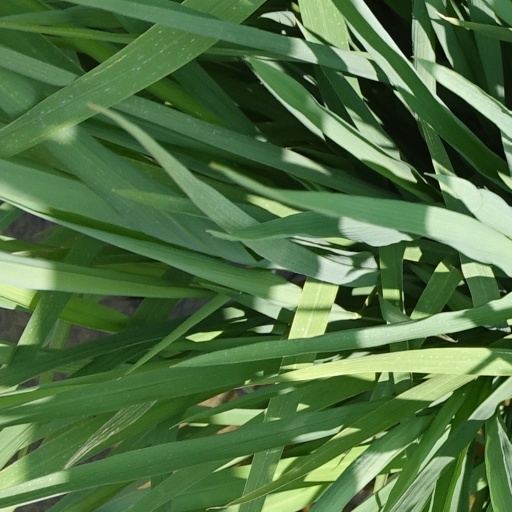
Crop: rice